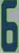
Number: 6